Amanda Seyfried

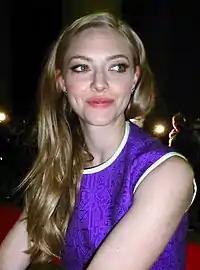
Seyfried at the Toronto International Film Festival in September 2014

In late January 2009, Seyfried was to appear in Myriad Pictures' adaptation of Oscar Wilde's comedy "A Woman of No Importance". The film, which was scheduled for a 2011 release, encountered financing impediments. In 2009, she was set to star in the film "Albert Nobbs" but withdrew from the film because of scheduling conflicts; her role ended up being played by Mia Wasikowska. Seyfried next starred in Catherine Hardwicke's "Red Riding Hood", playing the lead role of Valerie. The film was released on March 11, 2011, to mostly negative reviews, but earned $90 million worldwide on a $42 million budget. She also played the lead role of Sylvia Weis in Andrew Niccol's "In Time", which reunited her with "Alpha Dog" co-star Justin Timberlake; "In Time" was released in October 2011 to mixed reviews but grossed in excess of $172 million worldwide. Also in 2011, Seyfried became a spokesperson and model for Clé de Peau Beauté, a line of Japanese beauty products.